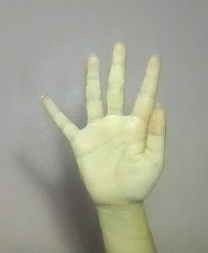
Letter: sheen